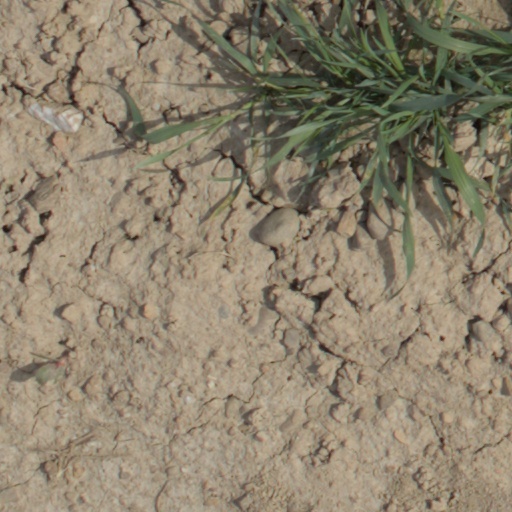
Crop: wheat